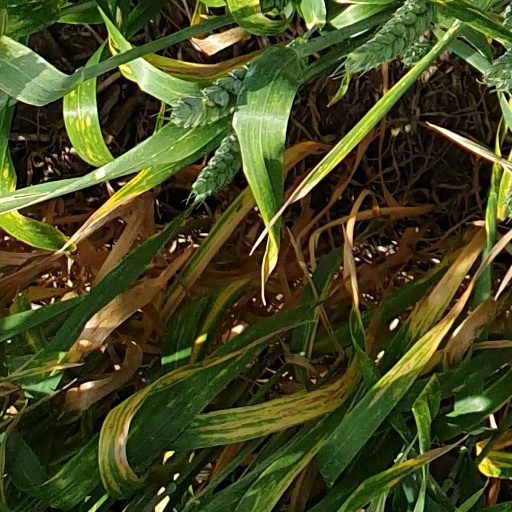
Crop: wheat